Piaggio Free

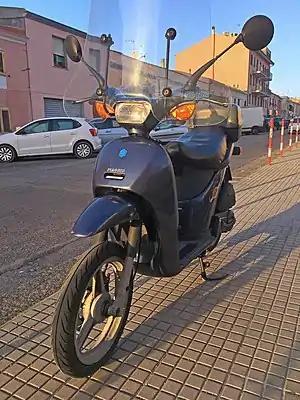

The Piaggio Free is a scooter produced by italian motorcycle manufacturer Piaggio from 1992 to 2002 in Pontedera.